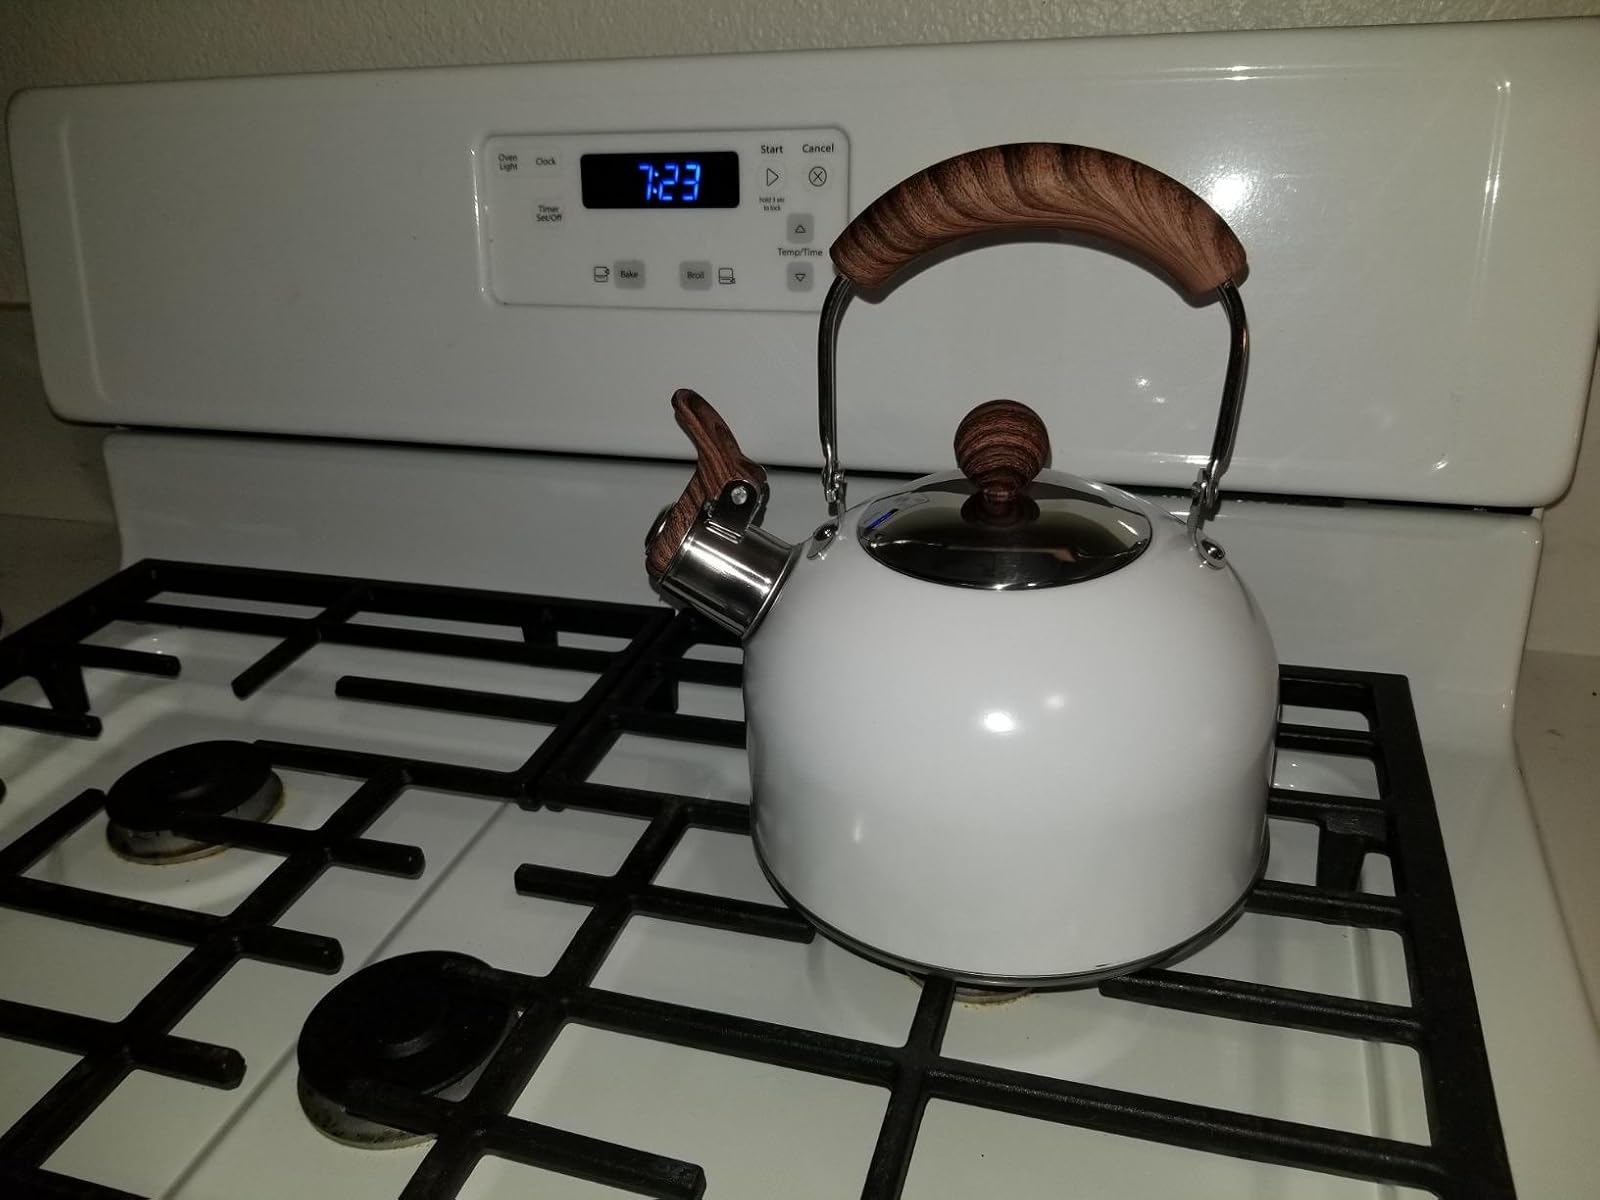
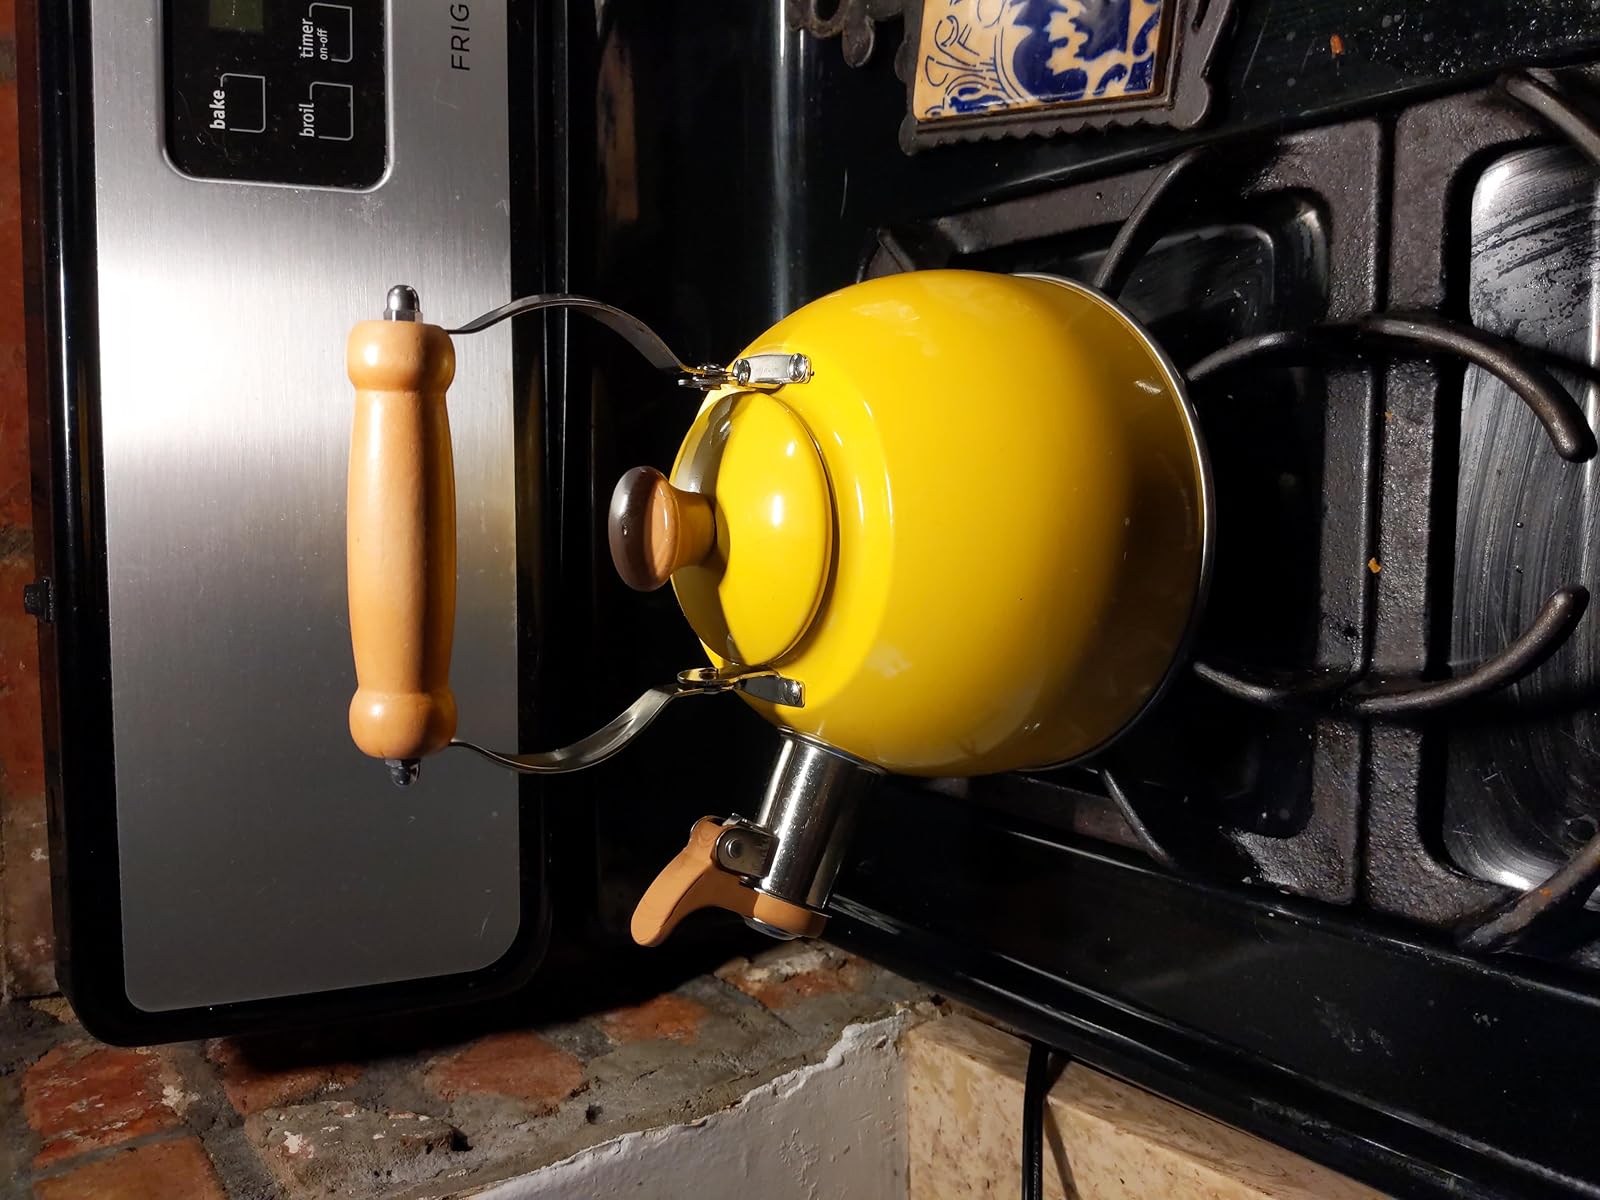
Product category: items_kettle
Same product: no